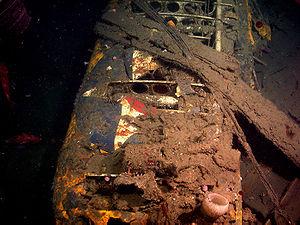
L’USS Macon (ZRS-5) était un dirigeable rigide exploité par la Marine des États-Unis pour la reconnaissance et le renseignement. Il a servi en tant que dirigeable porte-avions, lançant des appareils Curtiss F9C Sparrowhawk.